Hannu Karpo

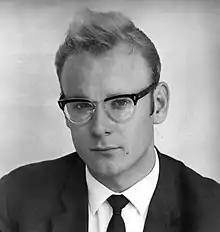
Karpo in 1965

(5 March 1942 – 18 March 2025) was a Finnish reporter who hosted his own show, "Karpolla on asiaa", from 1981 to 2007. He was a reporter for Yleisradio from 1961 to 1981 before moving over to the competing network (MTV3). His own show was produced by his privately owned production company Pallosalama Oy which he founded in 1970.